South African Class 26 4-8-4

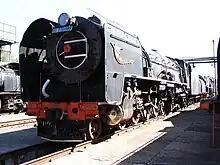
Dual Lempor no. 3454, "B.I. Ebing"

Modifications on this locomotive consisted mainly of equipping it with a dual Lempor exhaust system and extending its smoke deflectors upwards and curved around the smokebox. In order to save the cost of extending the smokebox, the chimneys were installed side by side instead of in tandem like on the earlier Wardale locomotives. Apart from the blastpipe and chimneys, no other modifications were incorporated.